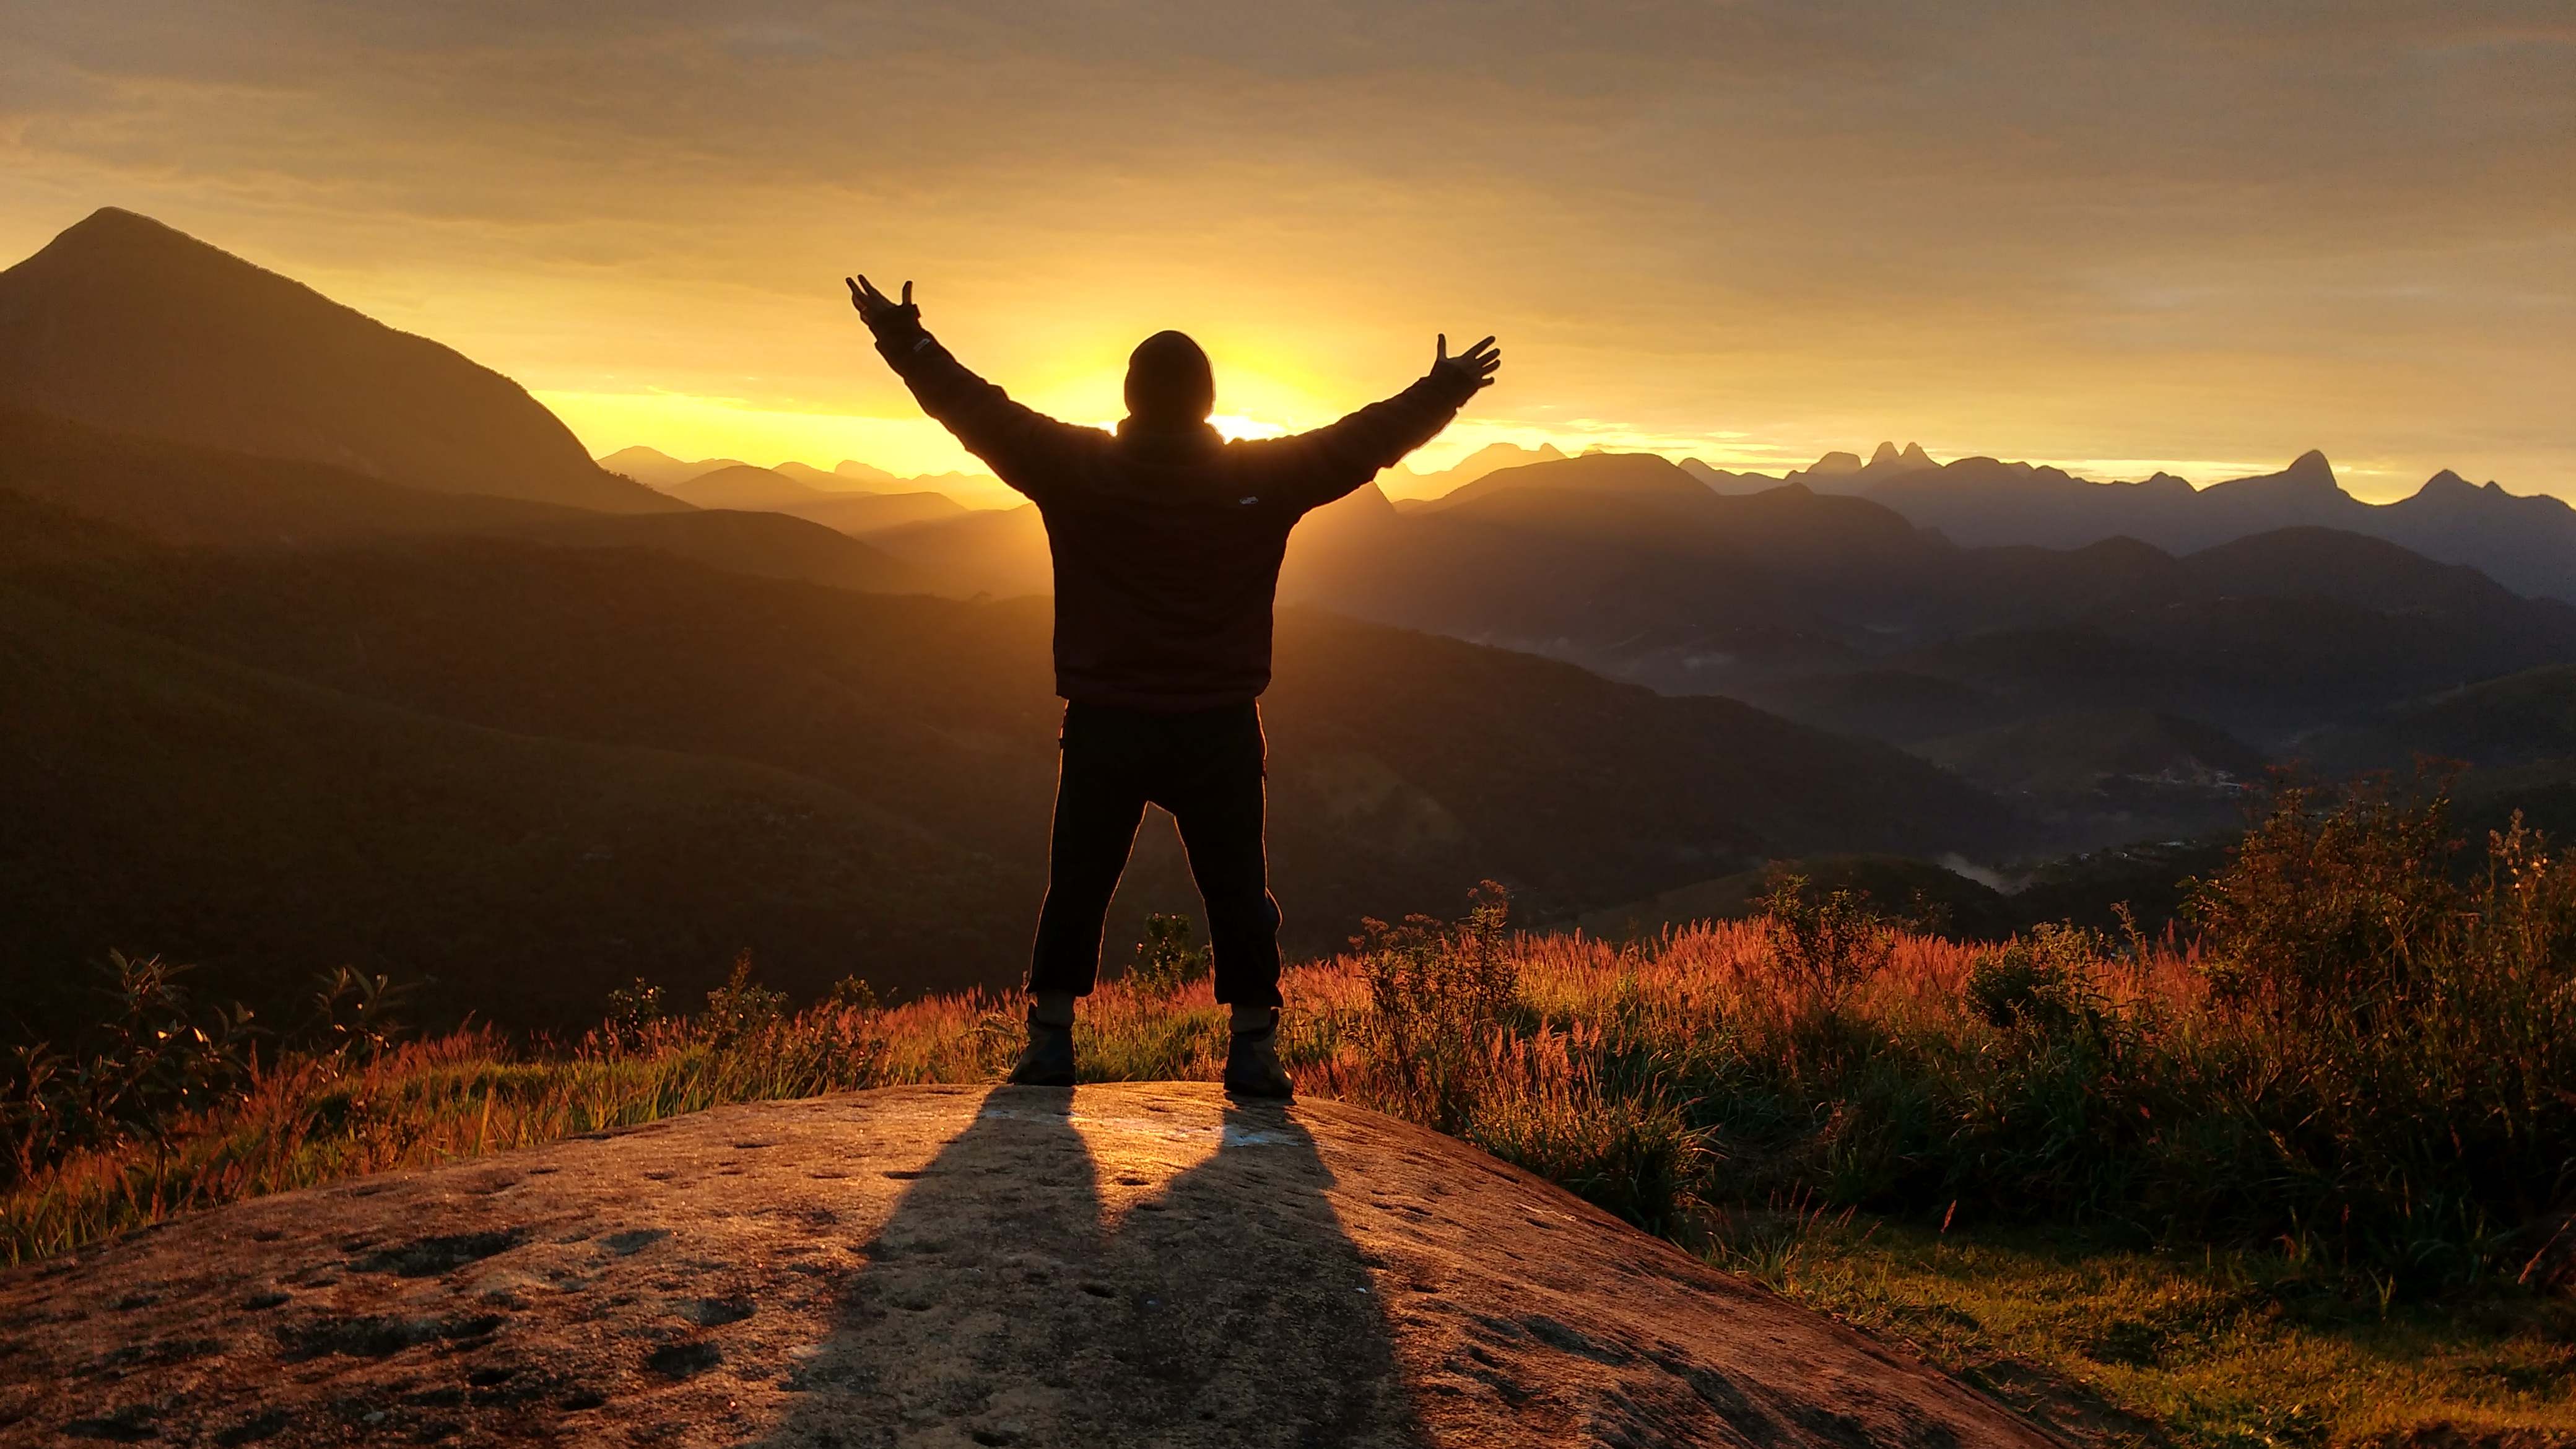
montanhas, trilhas, nascer do sol, por do sol, natureza, superacao, limites, gratidao, conquista, bracos abertos, sol, aventura, montanhismo, People in nature, sky, natural landscape, mountain, happy, morning, sunlight, sunrise, sunset, photography, cloud, fun, landscape, tree, hill, stock photography, horizon, gesture, physical fitness, silhouette